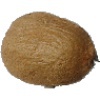
Label: Kiwi 1